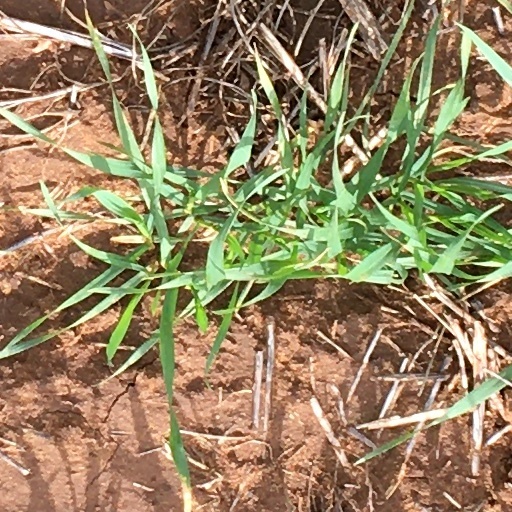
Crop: wheat